Pope Urban VI

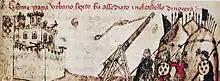
""Pope Urban the sixth was besieged in the castle of Nocera"", from "Croniche" of Giovanni Sercambi

Once ensconced at Naples, Charles found his new kingdom invaded by Louis of Anjou and Amadeus VI of Savoy; hard-pressed, he reneged on his promises. In Rome, the Castel Sant'Angelo was besieged and taken, and Urban was forced to flee. In the fall of 1383 he was determined to go to Naples and press Charles in person. There he found himself virtually a prisoner. After a first reconciliation, with the death of Louis (20 September 1384), Charles found himself freer to resist Urban's feudal pretensions, and relations took a turn for the worse. Urban was shut up in Nocera, from the walls of which he daily fulminated his anathemas against his besiegers, with bell, book and candle; a price was set on his head.